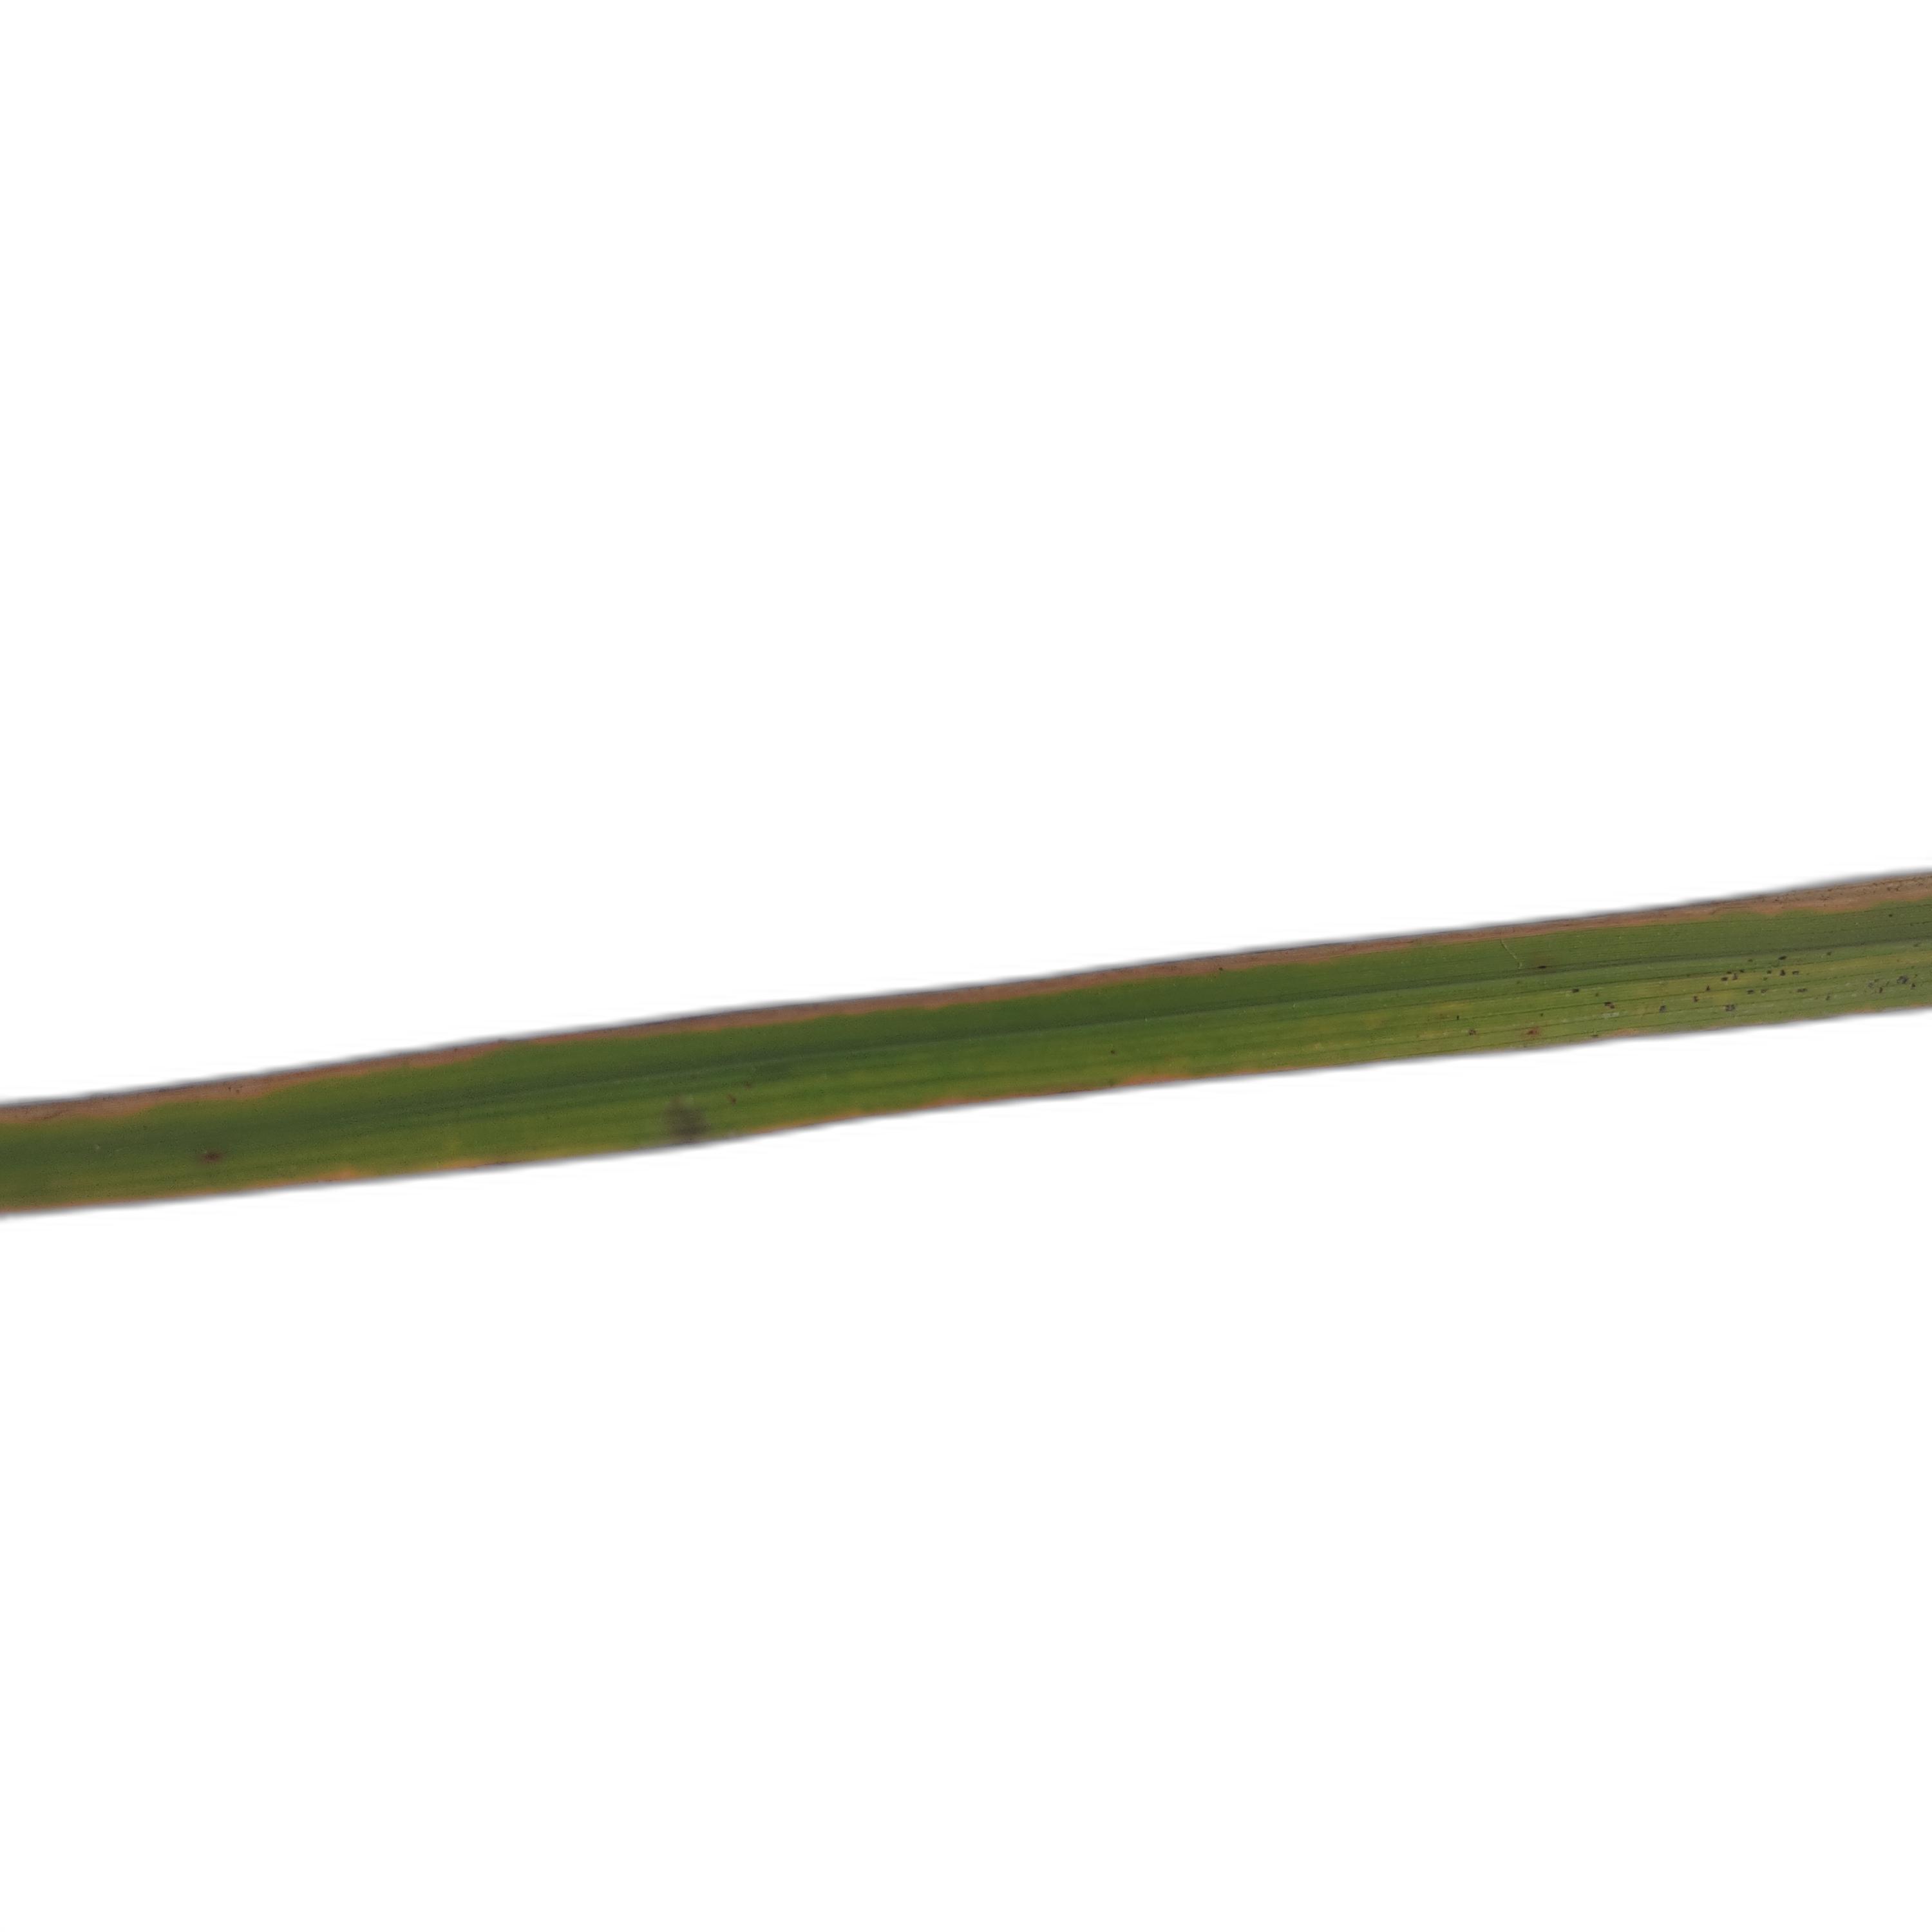
Label: Leaf Scald